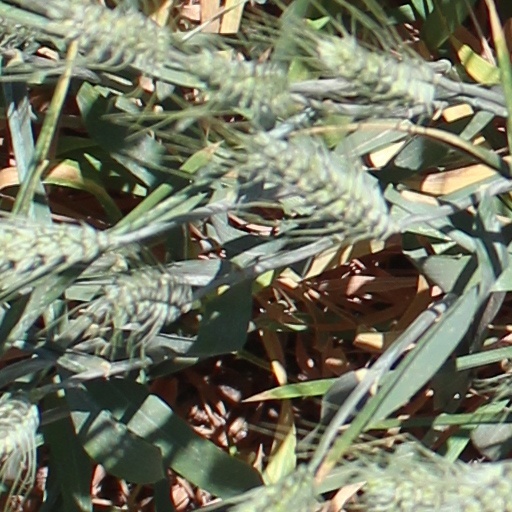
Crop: wheat